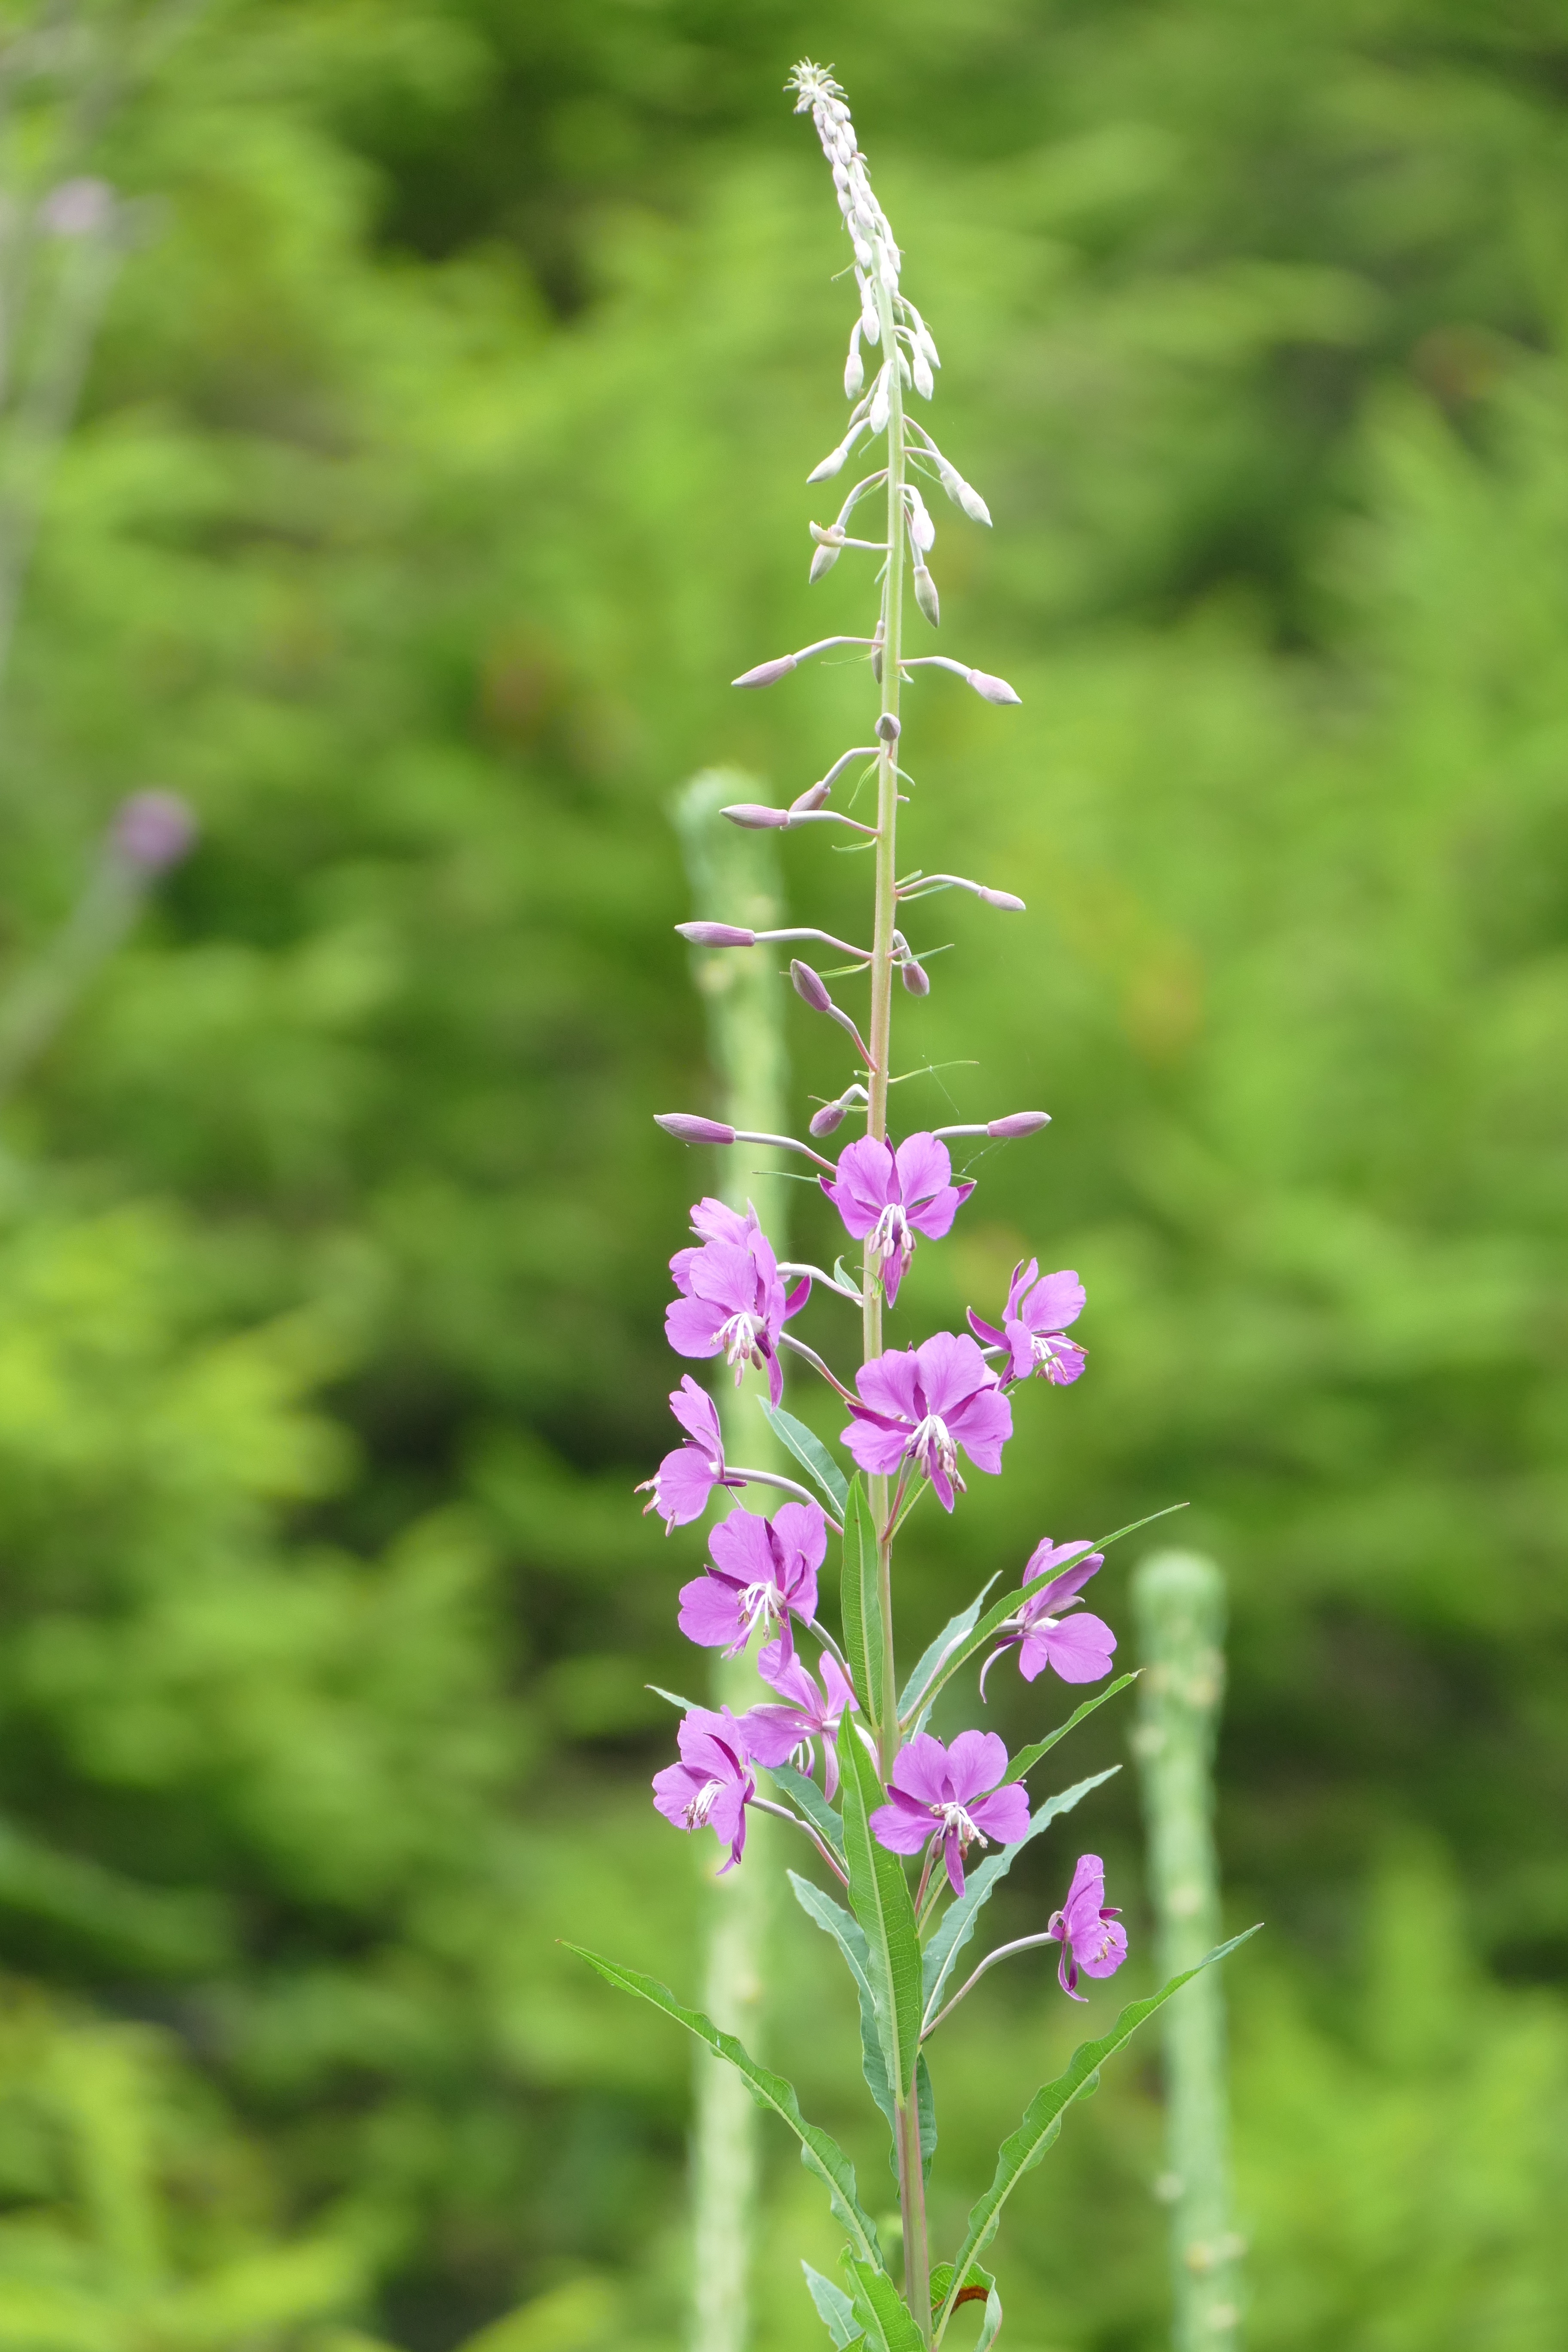
plant, meadow, flower, herb, macro, botany, flora, wild flower, wildflower, digitalis, macro photography, flowering plant, grass family, plant stem, land plant, hyssopus